List of historic properties in Pearce, Arizona

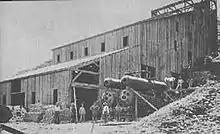
The mill at Fittsburg, 1900.

This is a list of historic properties in Pearce, Arizona a former mining town which is now a census-designated area located between the Cochise Stronghold and the Chiricahua National Monument. Pearce was once a thriving mining town which depended on the nearby Commonwealth Mine, a gold and silver mine and later became a ghost town after the mines were depleted. Included is a photographic gallery of some of the remaining historic structures, two of which are individually identified as historic by the National Register of Historic Places. .